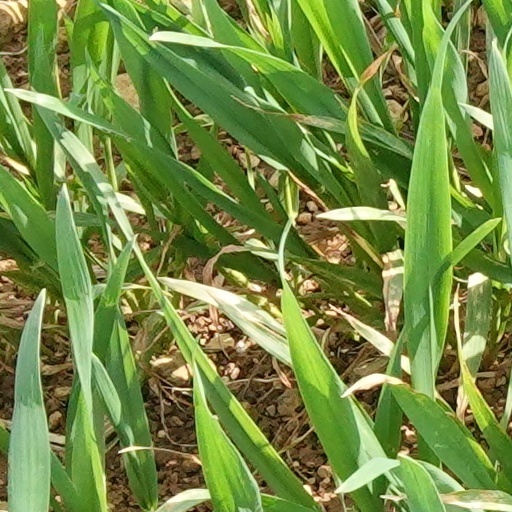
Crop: wheat